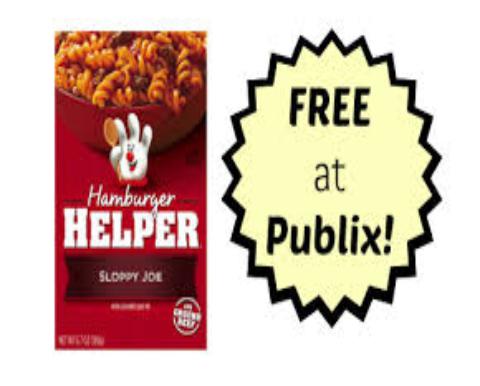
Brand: Hamburger Helper
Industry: Food